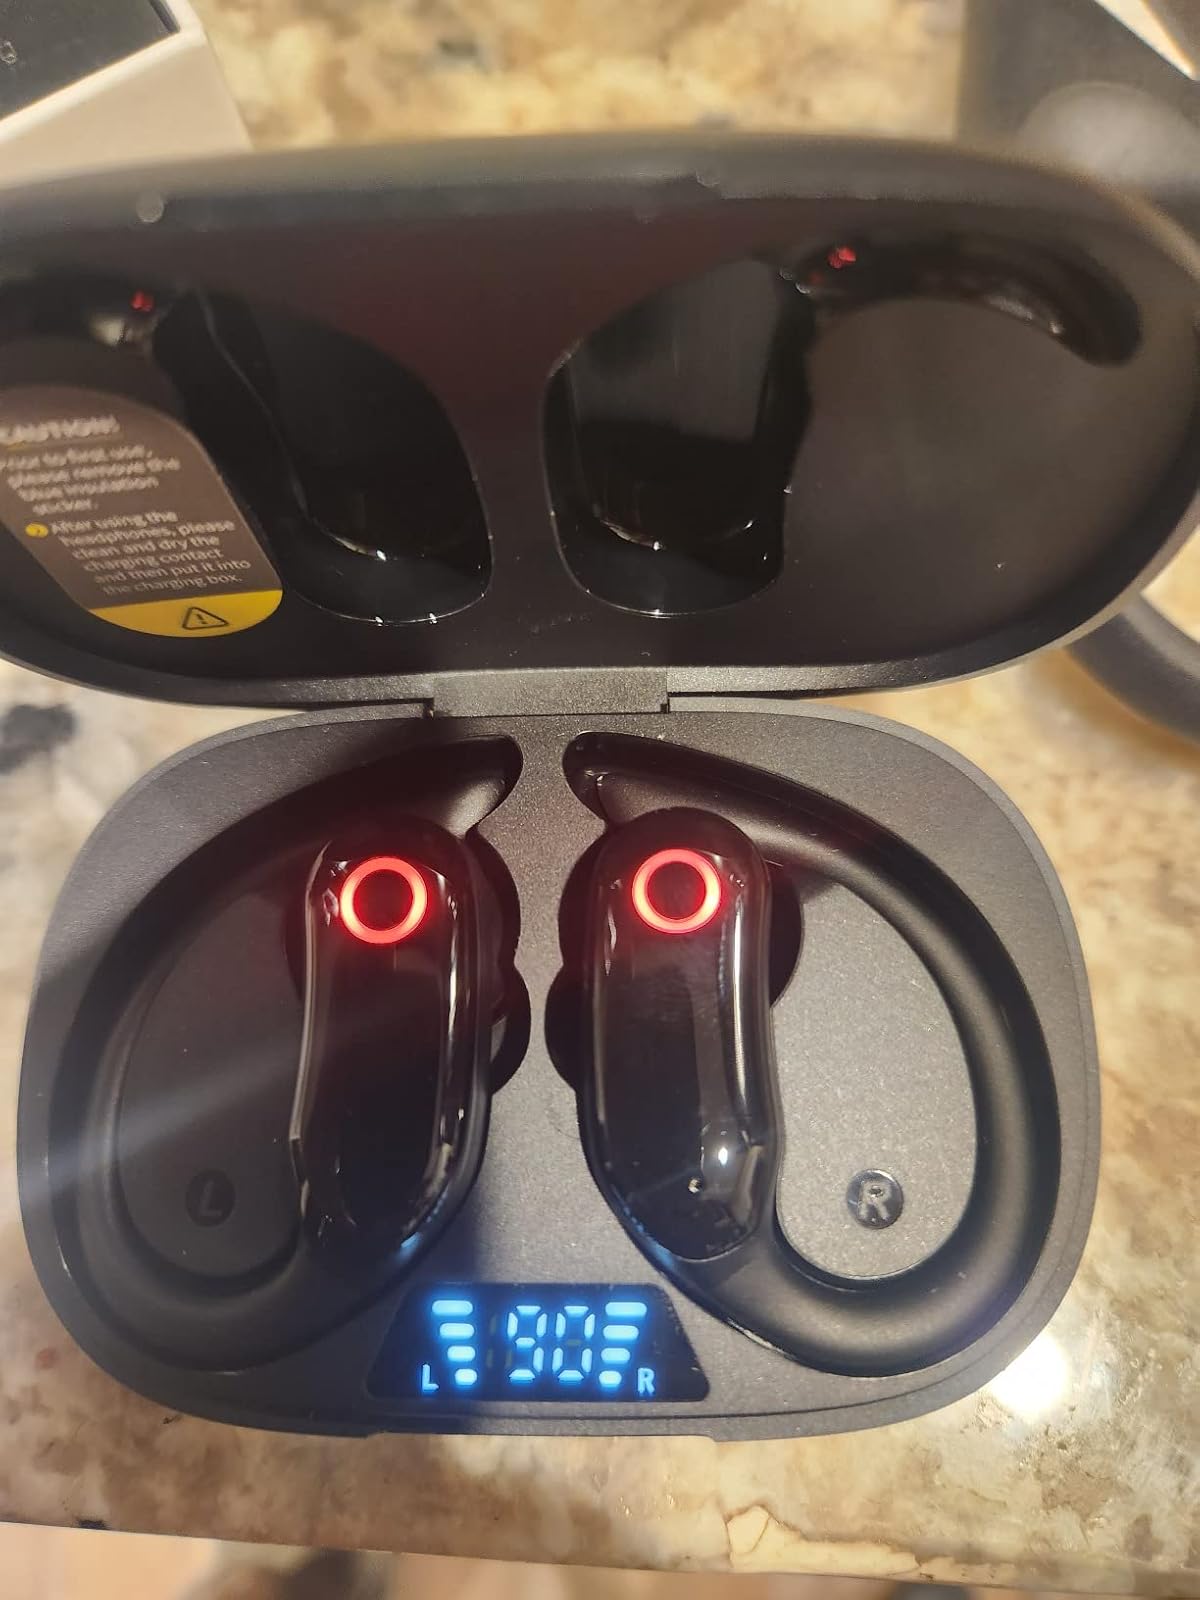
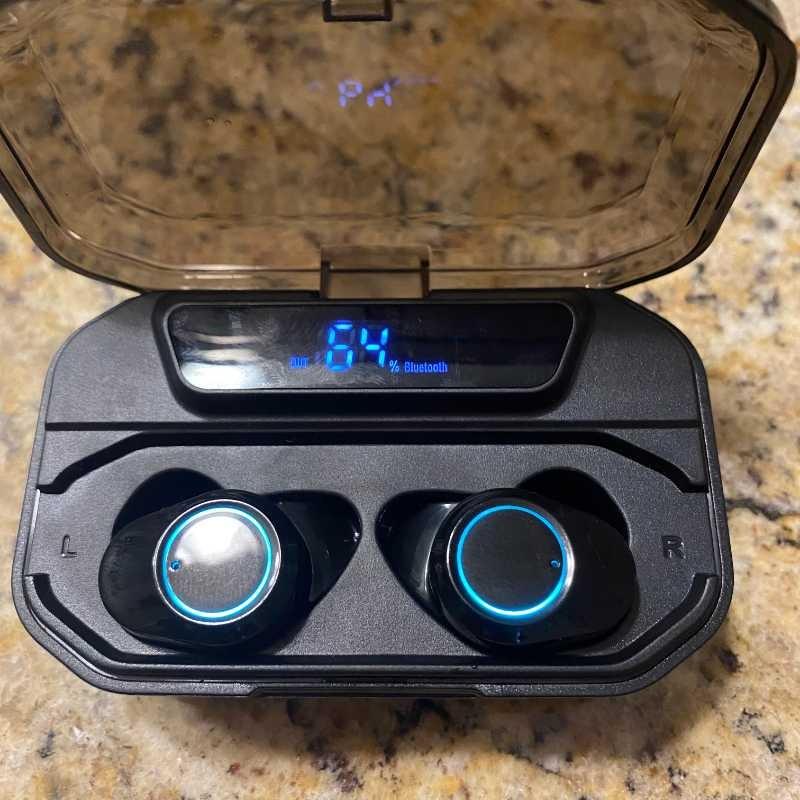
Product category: earbuds
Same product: no